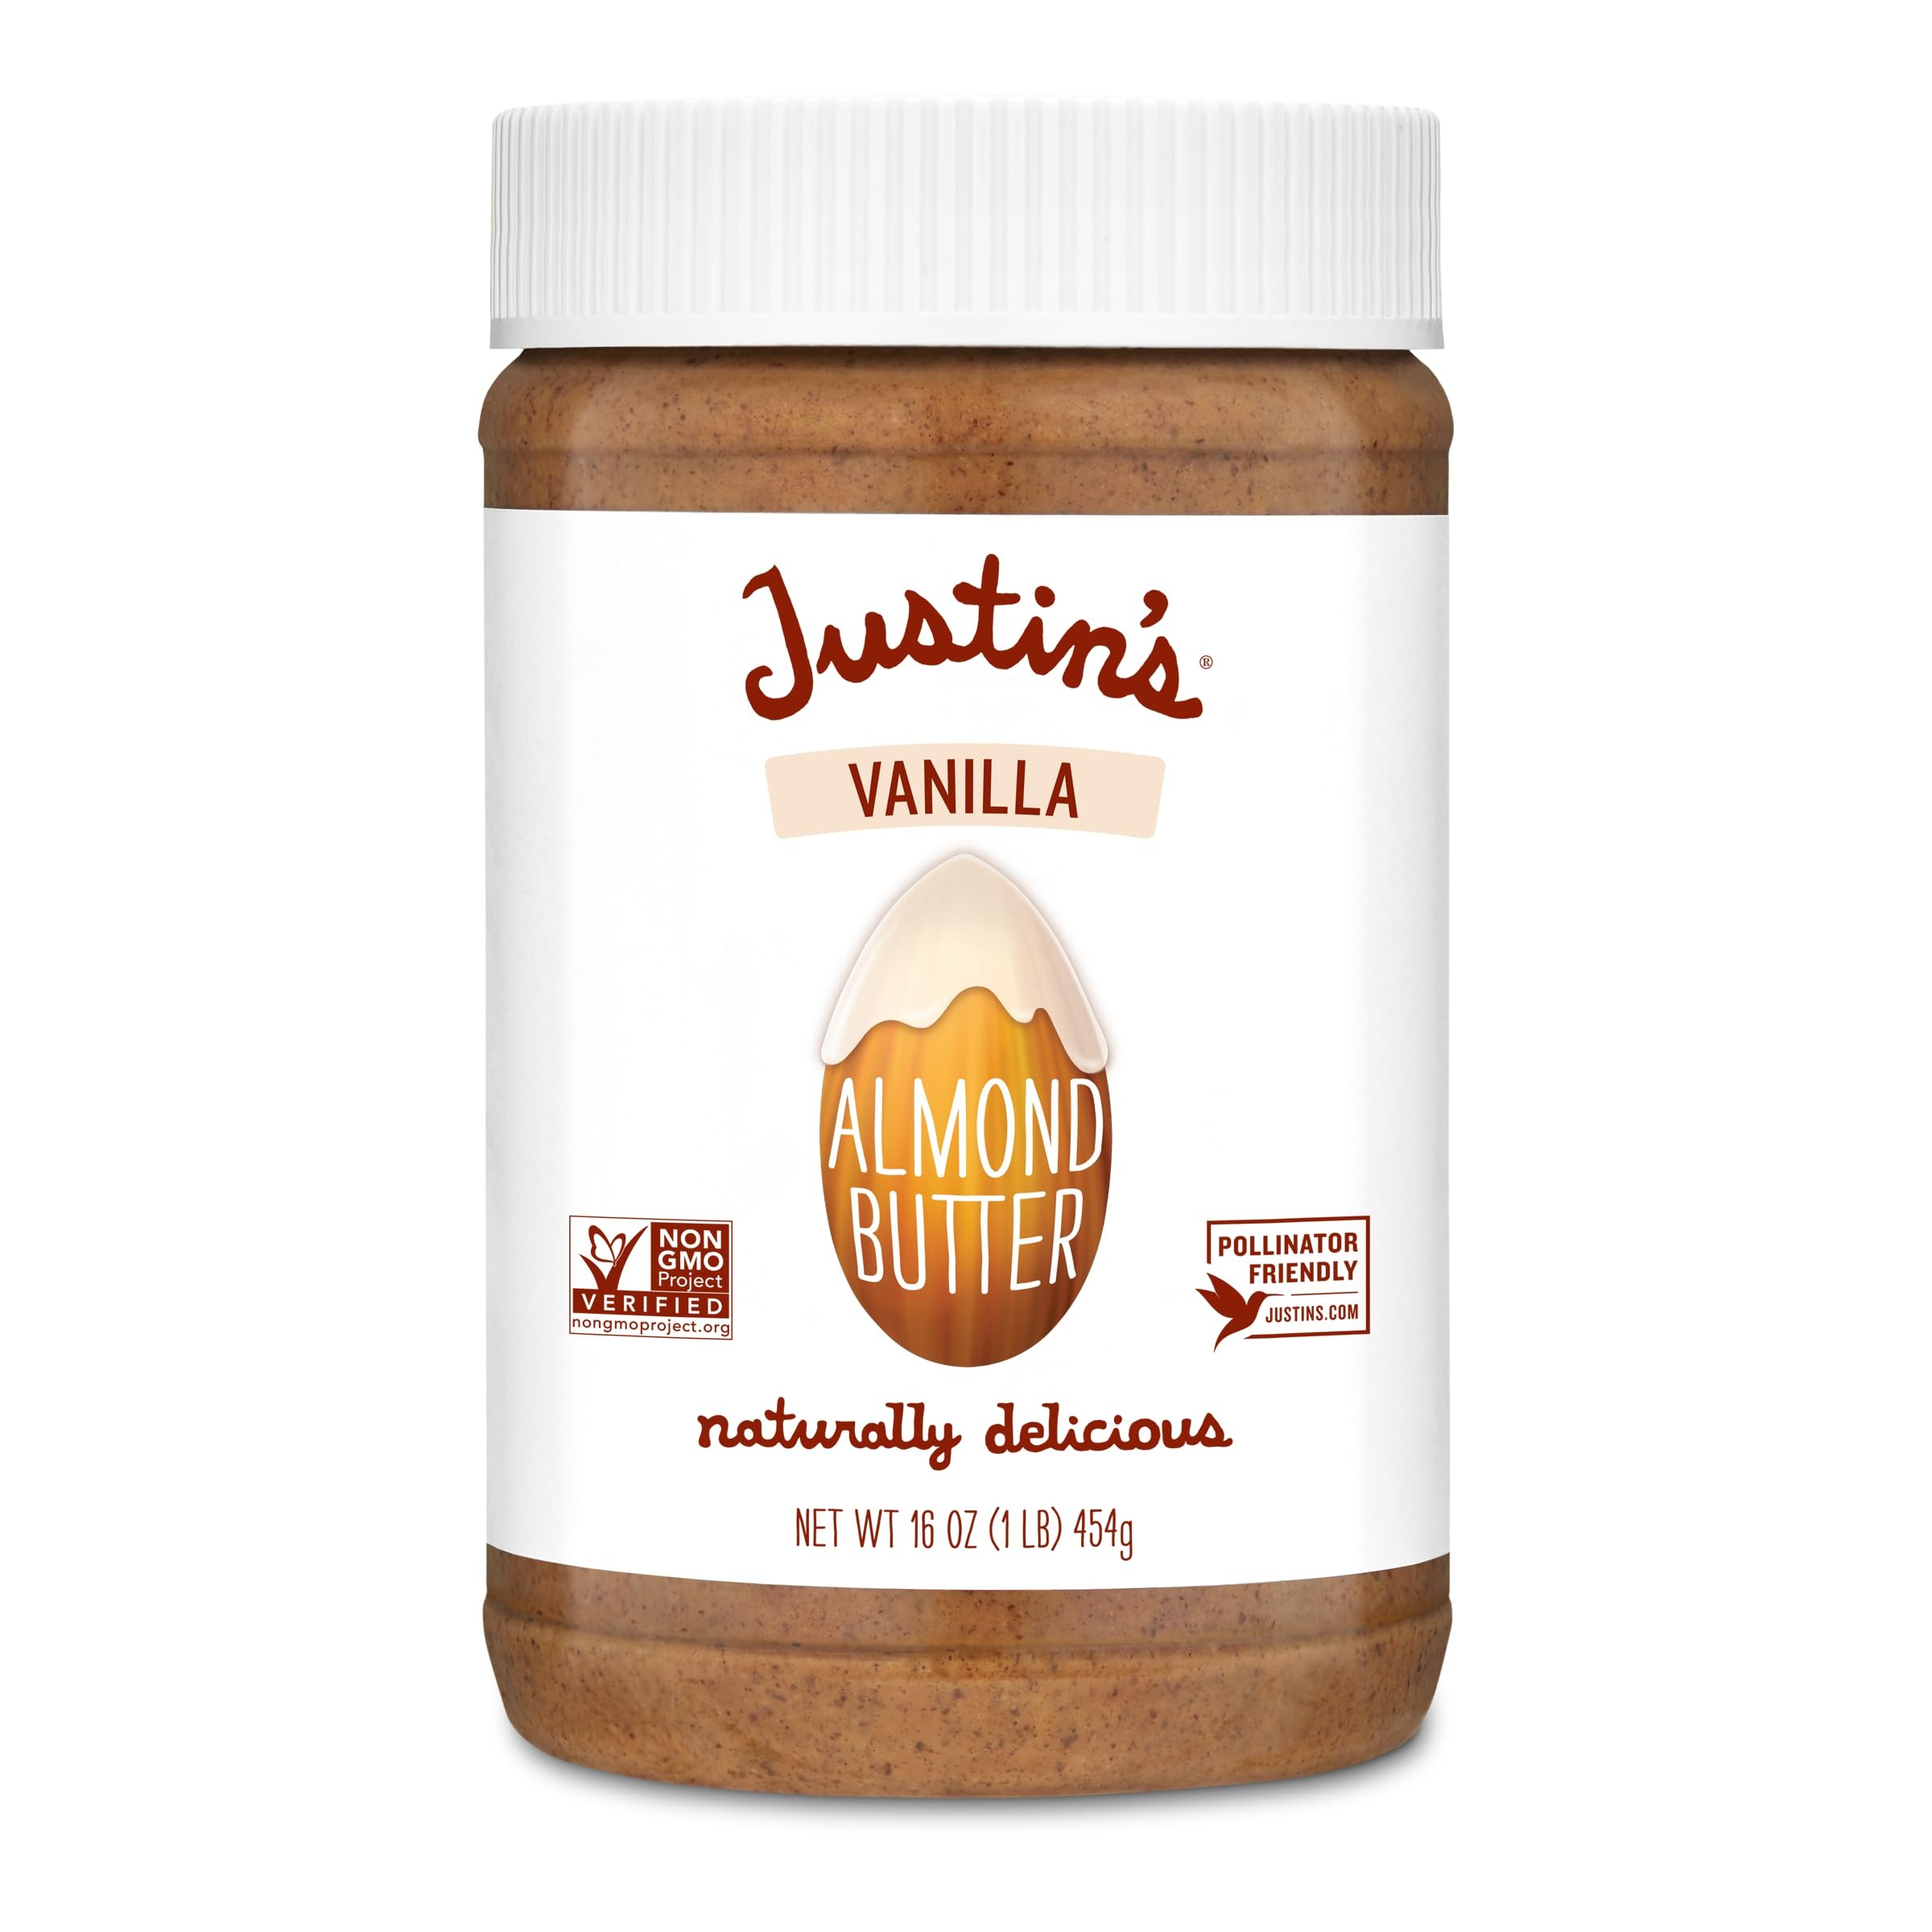
Item Name: Justin's Vanilla Almond Butter, Gluten-free, Non-GMO, Vegan, Sustainably Sourced, 16 Ounce Jar
Bullet Point 1: 16 Ounce of Vanilla Almond Butter Jar: Classic almond butter blended with cocoa butter and vanilla for a rich taste. Try it on crackers, in sandwiches, with apples or celery or just enjoy a sweet spoonful.
Bullet Point 2: Just the Facts: Organic Vanilla, Certified Gluten-Free, Non-GMO Project Verified, Orangutan Friendly Palm Oil, Kosher
Bullet Point 3: Responsibly Sourced: Our nut butters, snacks, and candy are made with the highest quality, local ingredients, simplifying the supply chain, and initiating environmentally friendly office practices.
Bullet Point 4: Try Them All: Try our other delicious almond butter flavors - Classic, Chocolate Hazelnut, Cinnamon, Maple and Honey. Plus peanut butter and nut butter cups
Bullet Point 5: Justin's: Just like the first batch Justin whipped up in his home kitchen, our nut butters and confections use only the best ingredients around. Not too crunchy, not too smooth, just perfect.
Value: 16.0
Unit: Ounce

Price: 11.8